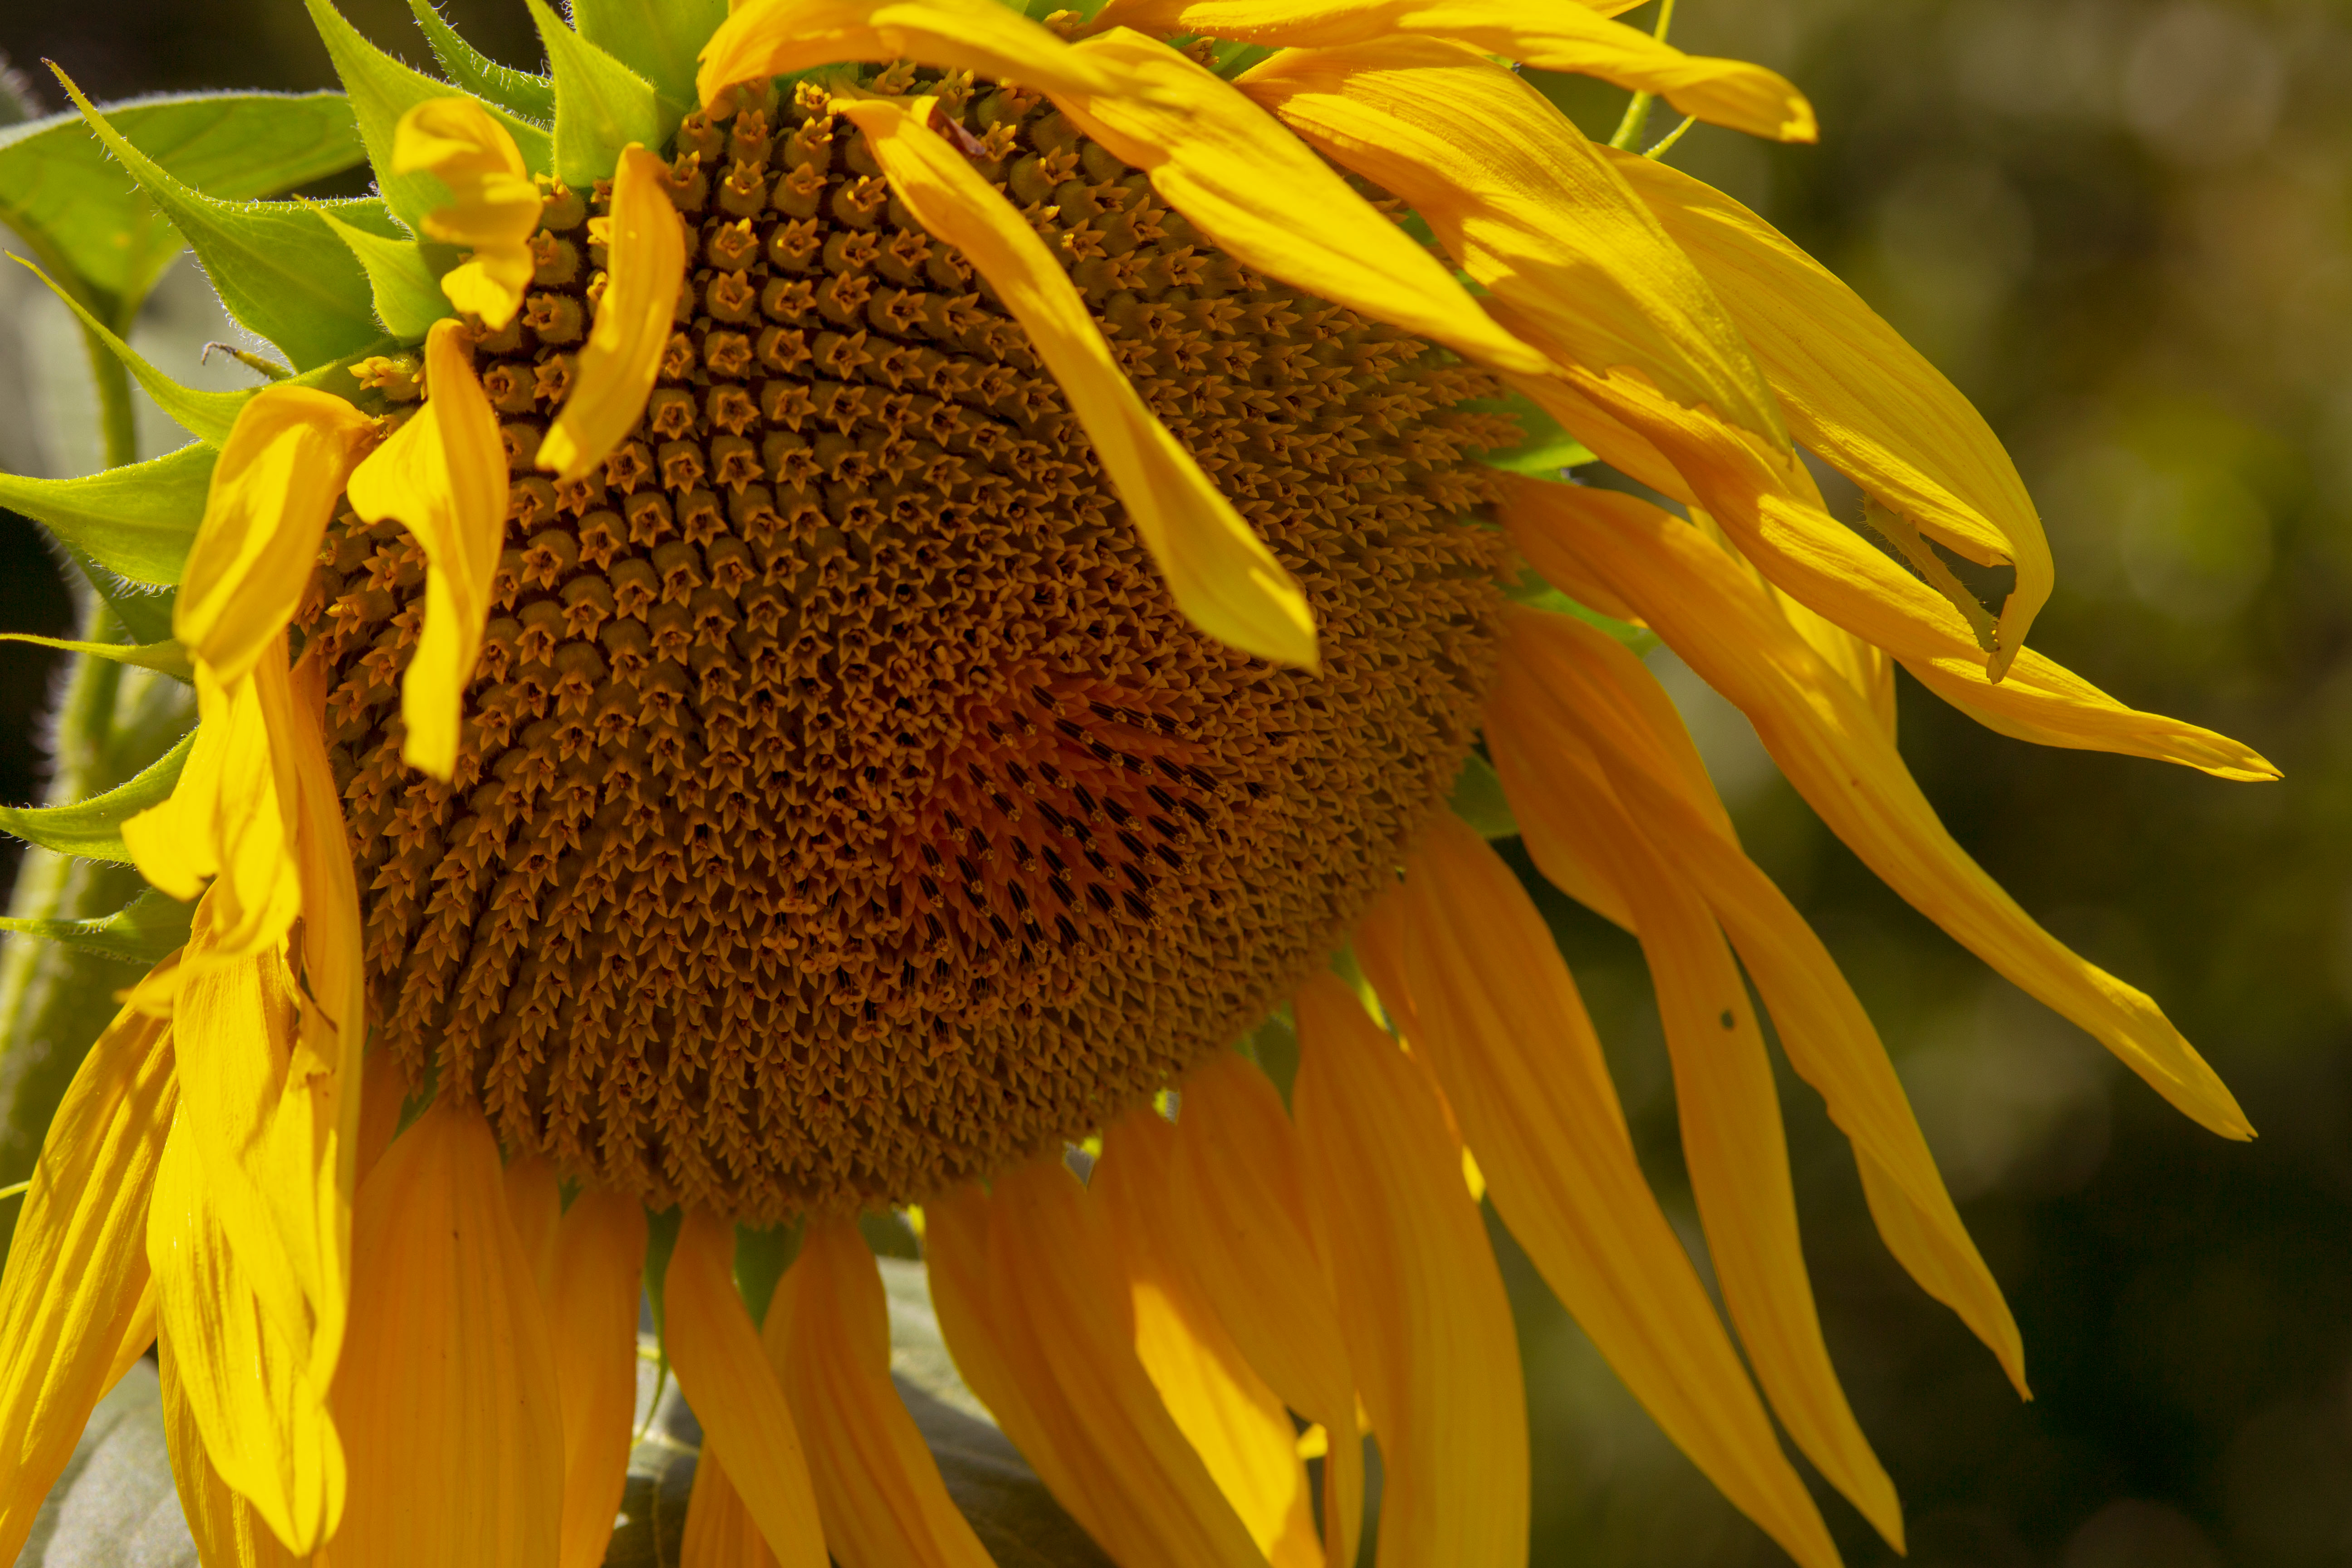
flower, sunflower, yellow, plant, flowering plant, pollen, petal, coneflower, wildflower, vegetarian food, annual plant, golden samphire, daisy family